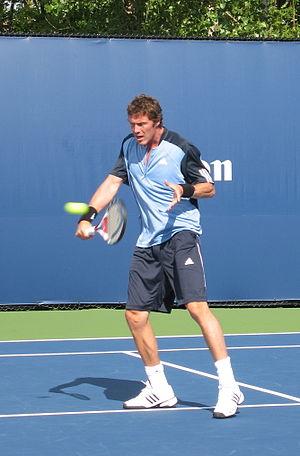
Marat Moubinovitch Safin, né le 27 janvier 1980 à Moscou, est un joueur de tennis et homme politique russe.